Original Congregational Church of Wrentham

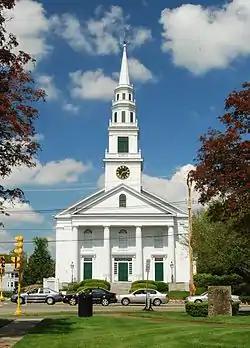

The Original Congregational Church of Wrentham is a historic church in Wrentham, Massachusetts. The present church is a Greek Revival structure built in 1834 for a congregation (Wrentham's first) formed in 1692. The church, which occupies a prominent position in the center of Wrentham, has a four-stage tower (rebuilt after the New England Hurricane of 1938), and a tetrastyle Doric portico. The building underwent a modernizing renovation in 1878, at which time many of the windows were modified to have rounded tops; many of these changes were reversed during renovations in the 1950s.